Combat boot

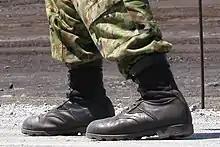
Type 2 combat boots

Combat boots of the French army are nicknamed "rangers" because of their similarity to the M 43 American model. Since the end of World War 2, three models have been manufactured. The first model was based on the 1952 combat ankle-boots on which a leather high-top cuff with two buckles were added. It was made of sturdy but very stiff brown colored cowhide leather. It was called and was widely distributed from 1956 on, in priority to airborne troops engaged in Algeria. In 1961, a simplified version was introduced, the boot and the leather cuff being made in one piece. In 1965 a new version of the 1961 model was introduced made of shined black grained leather more flexible than the original one. Their soles were of a direct molded type. In 1986 a transitory model with laces and enhanced waterproofing was experimented with under the designation "combat boots model F 2" but was not adopted. The first two models had to be blackened with colored grease and shoe polish. They were issued to French soldiers; including Foreign legionnaires, until the beginning of the 1990s, and then were kept in store in case of conflict. A lot of them have been released on the market after the gendarmerie dropped the territorial defense mission at the beginning of the 21st century. A winter model, with laces and a Gore-Tex lining was introduced in 1998. The third model and a winter model are still in service in the French army but are progressively being replaced in operation by more modern Meindl type boots.